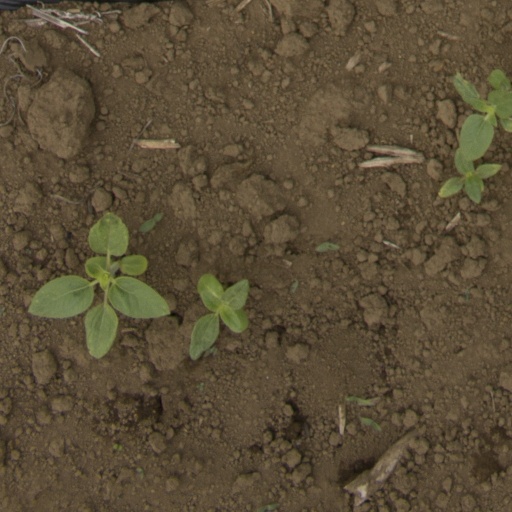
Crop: Jerusalem artichoke